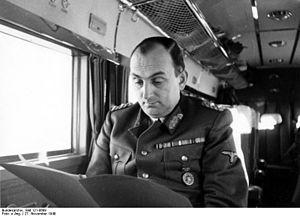
Kurt Daluege est un policer allemand, membre du parti nazi, SS-Oberst-Gruppenführer et chef de l’Ordnungspolizei, né le 15 septembre 1897 à Kreuzburg et mort exécuté le 24 octobre 1946 à Prague.